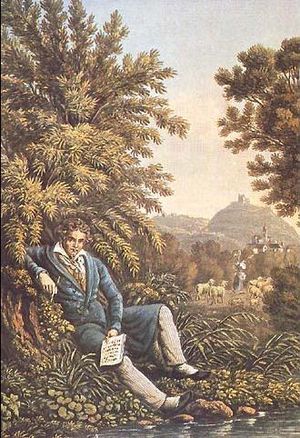
6. symfoni (Beethoven)
Ludwig van Beethoven arbejder med Pastoralesymfonien (ill. fra "Almanach der Musikgesellschaft" 1834)
6. symfoni i F-dur - også kendt som Pastoralesymfonien - er en symfoni skrevet af Ludwig van Beethoven.